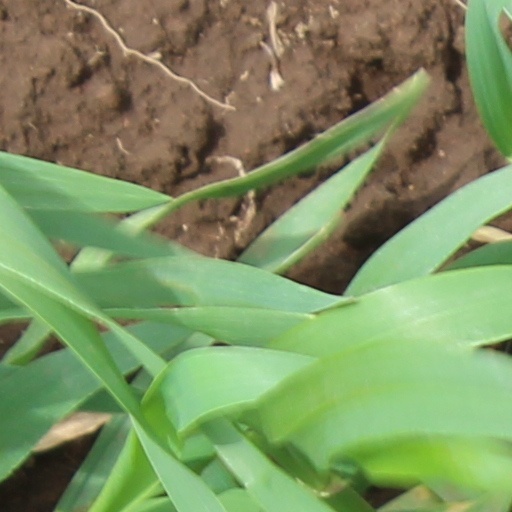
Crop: wheat